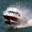
Label: ship